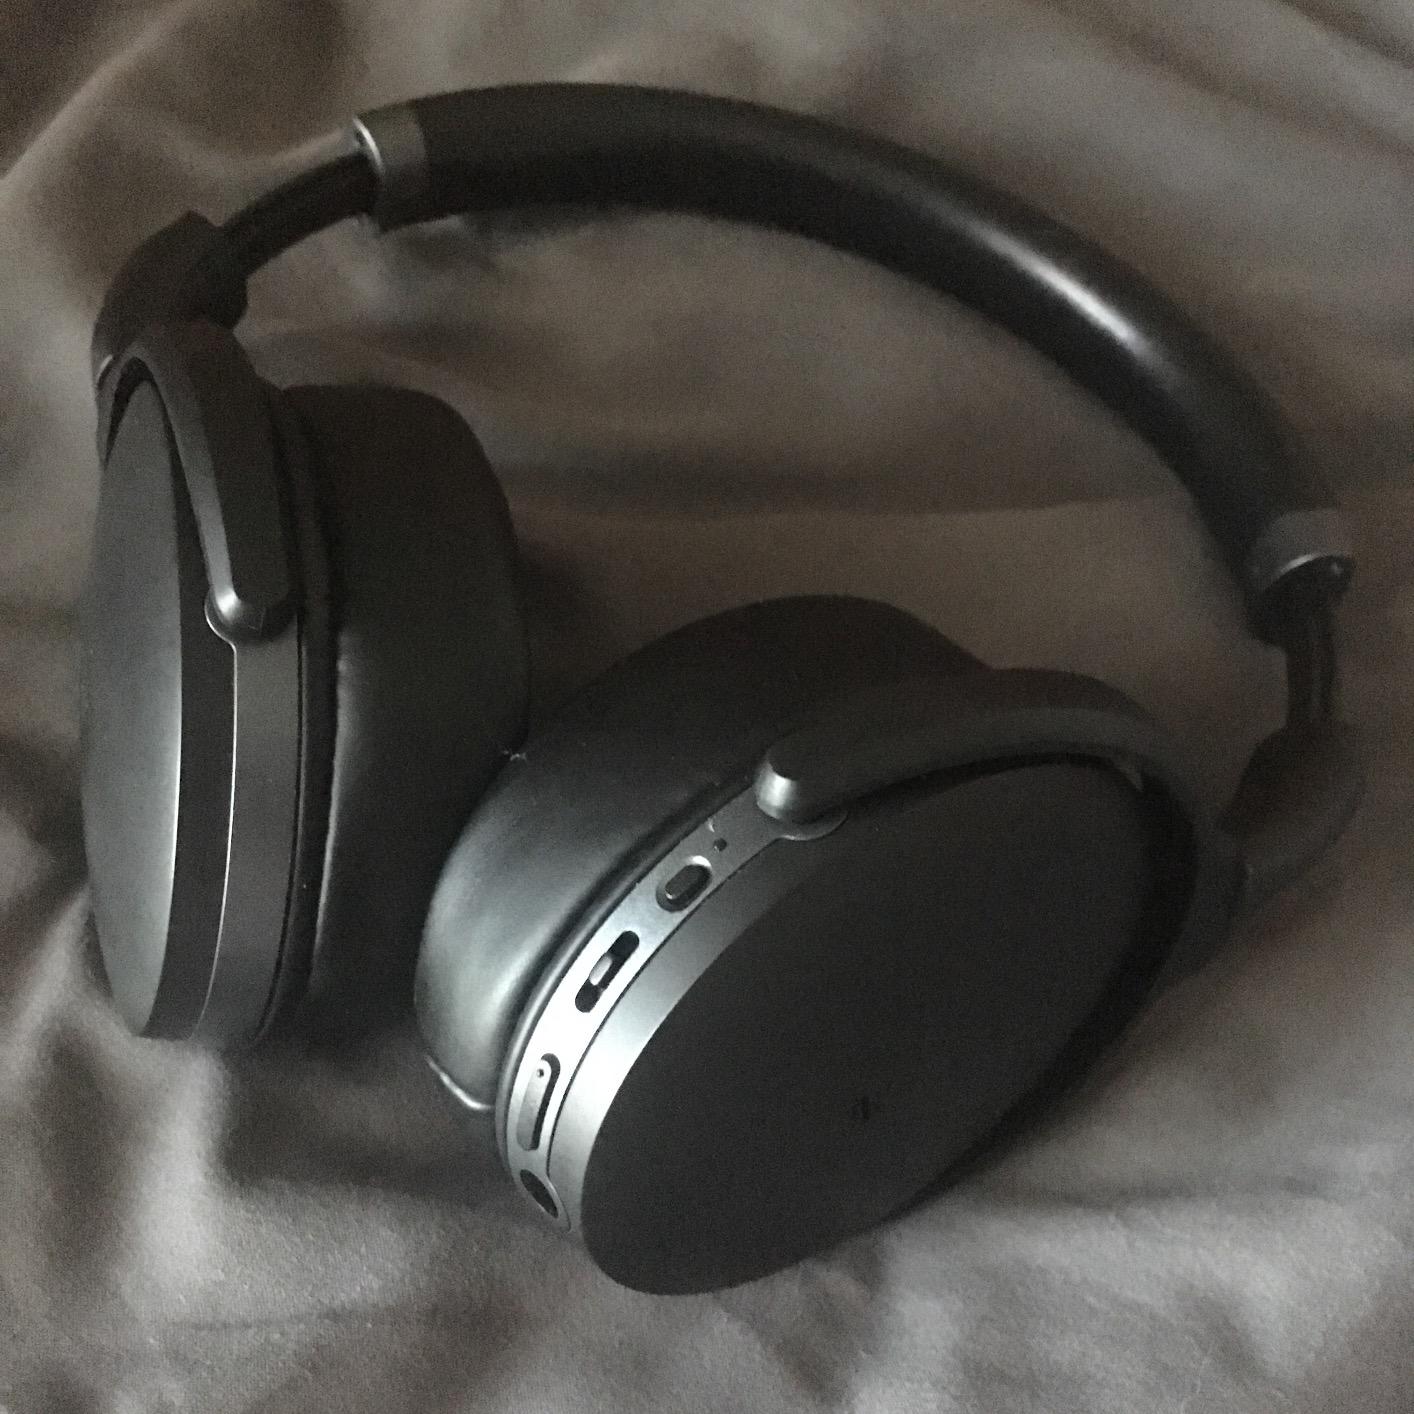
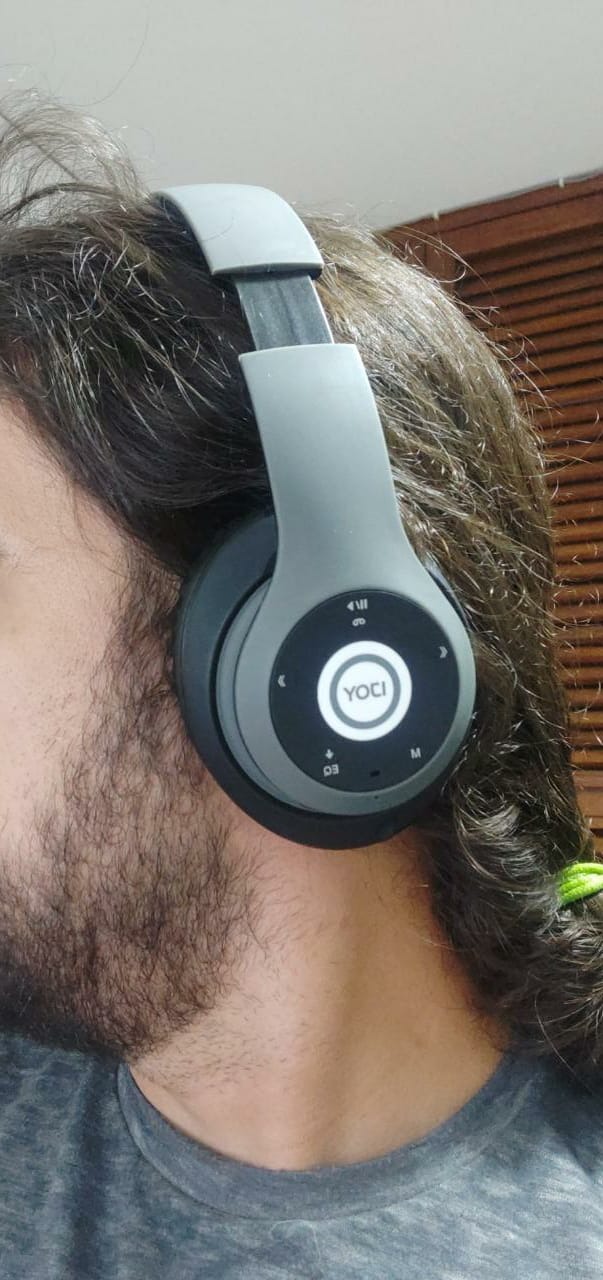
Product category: headphones
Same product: no